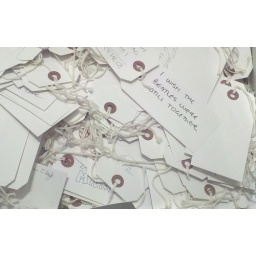
Wishes in glass box from Yoko Ono's Wish Tree that was in the Sculpture Garden at Moma.